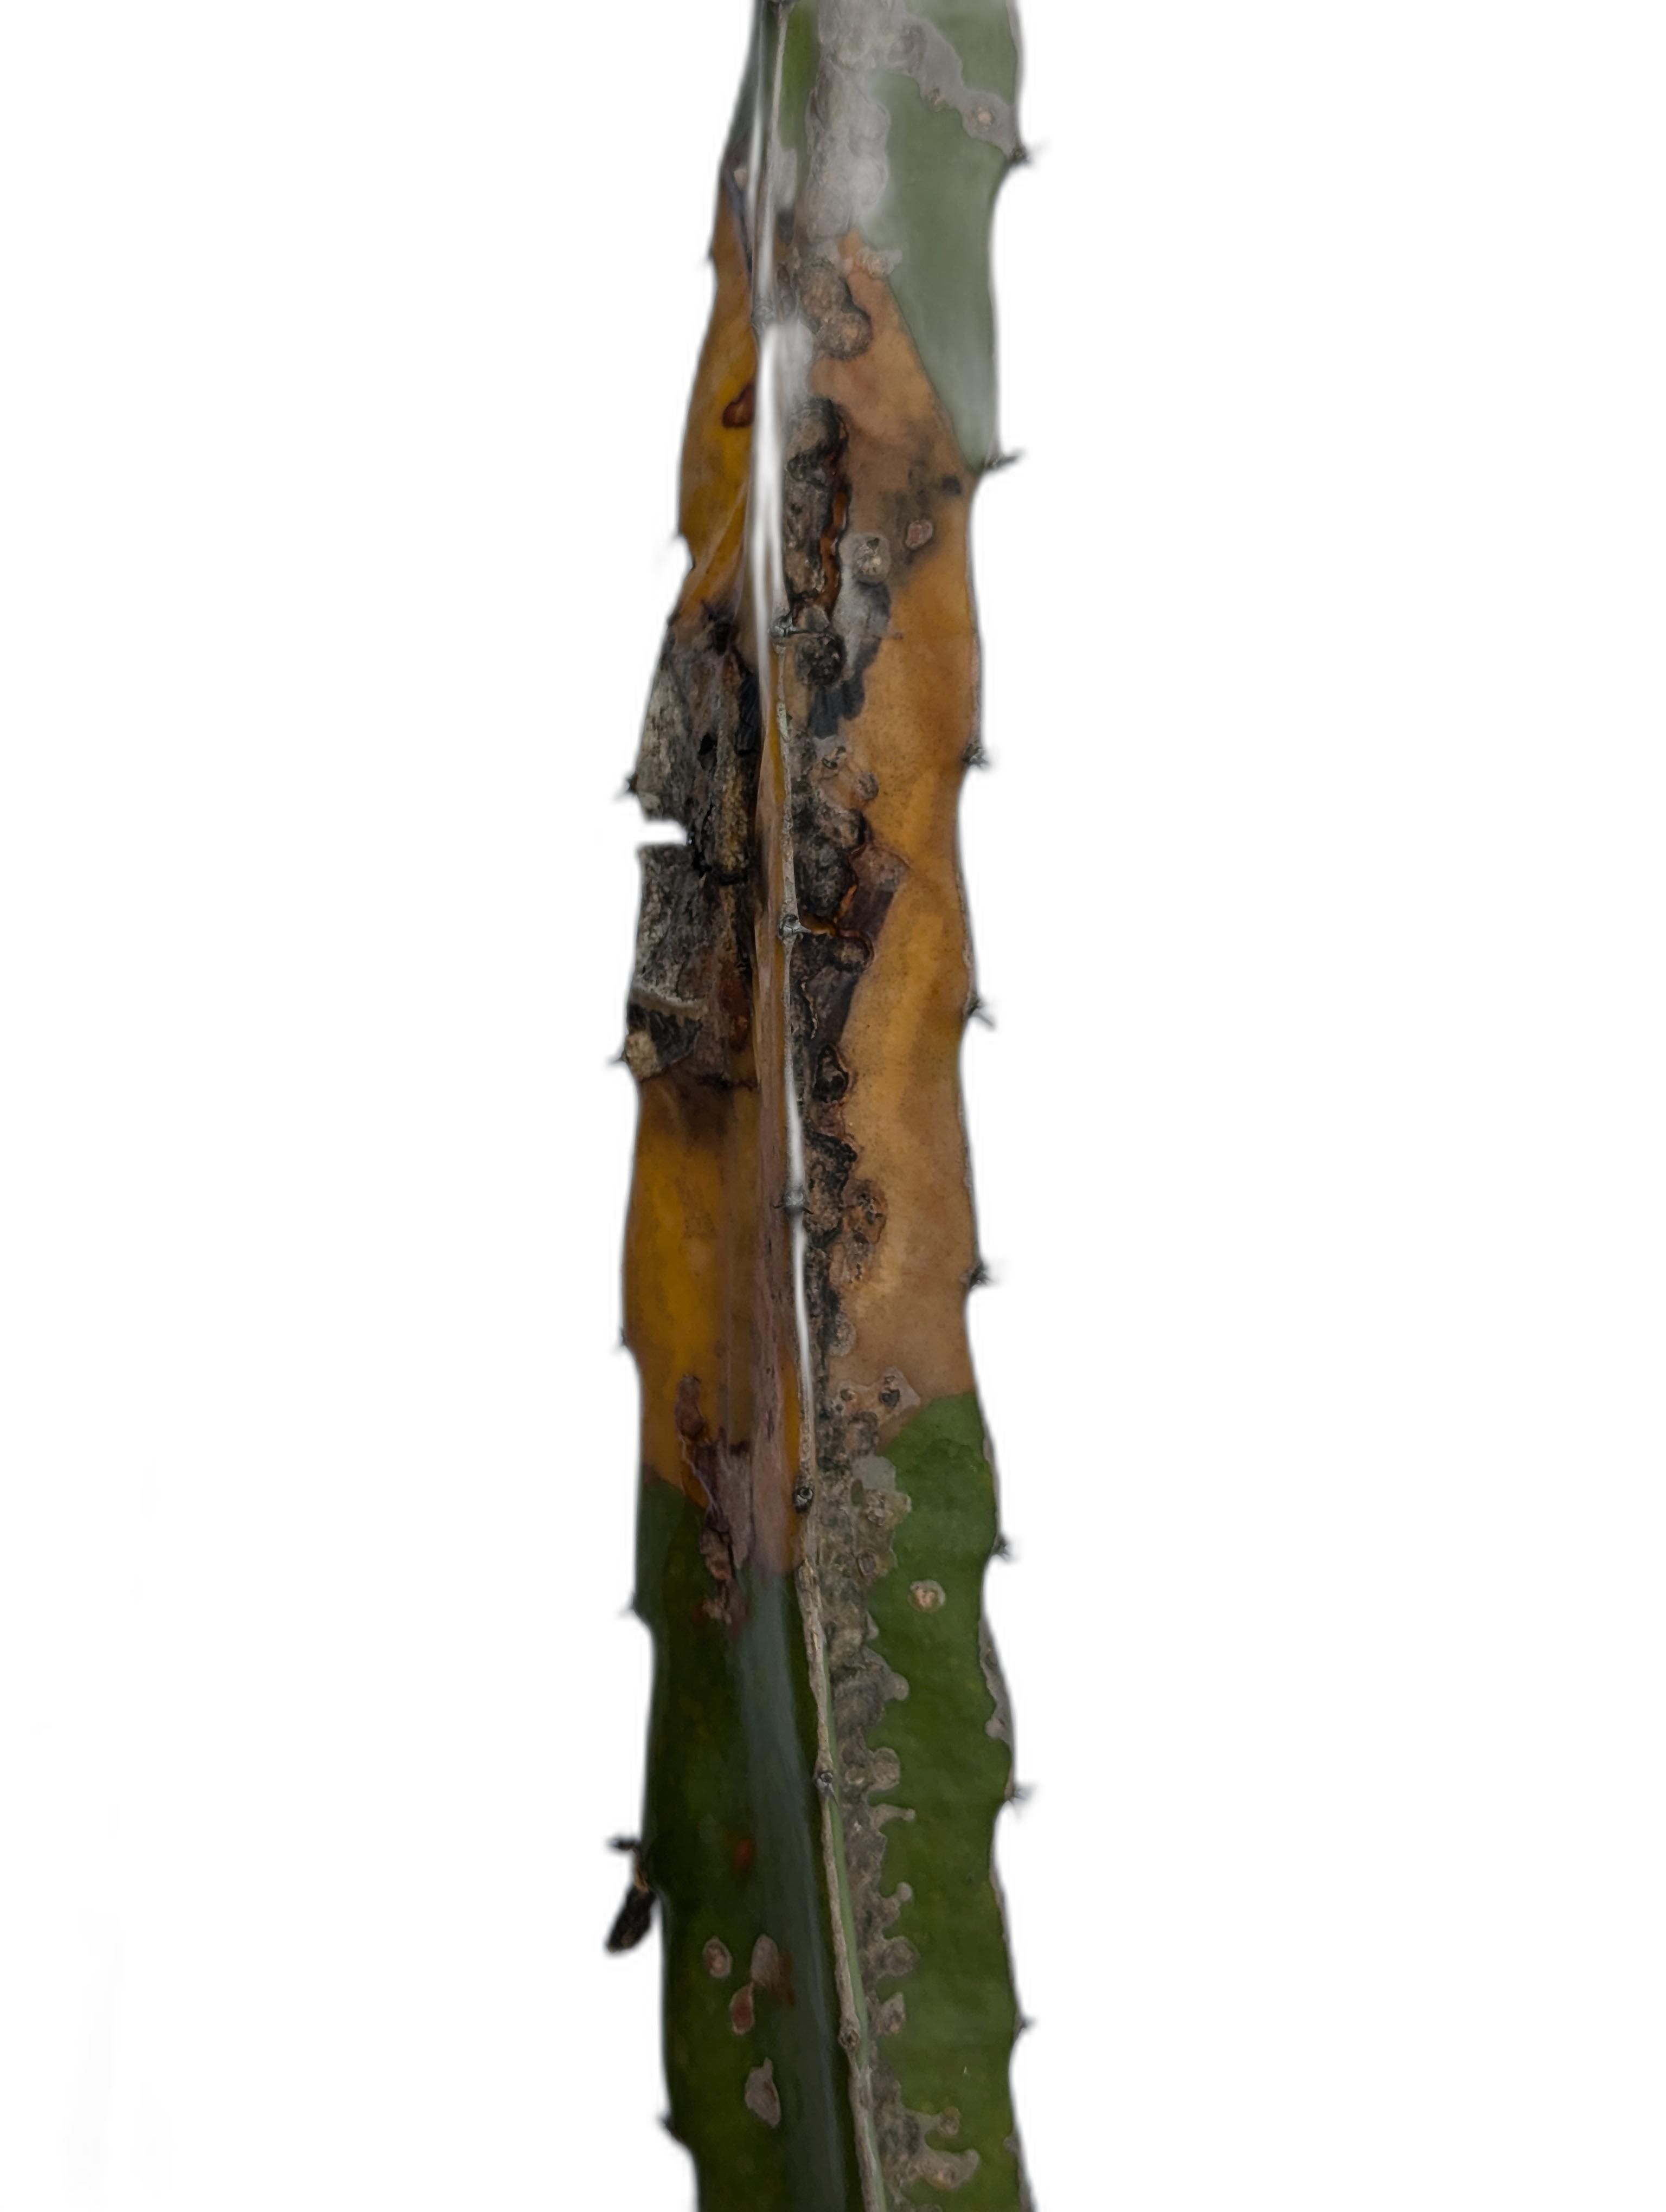
Label: Bad leaf